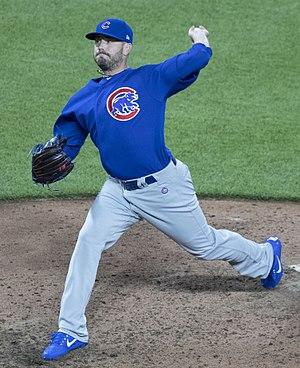
Brian Matthew Duensing né le 22 février 1983 à Marysville, Kansas, États-Unis est un lanceur gaucher des Cubs de Chicago de la Ligue majeure de baseball.